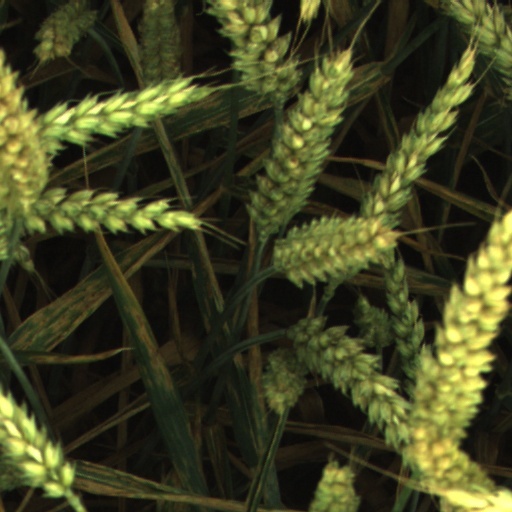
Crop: wheat